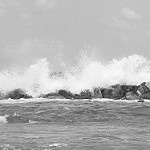
Label: B & W